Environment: real
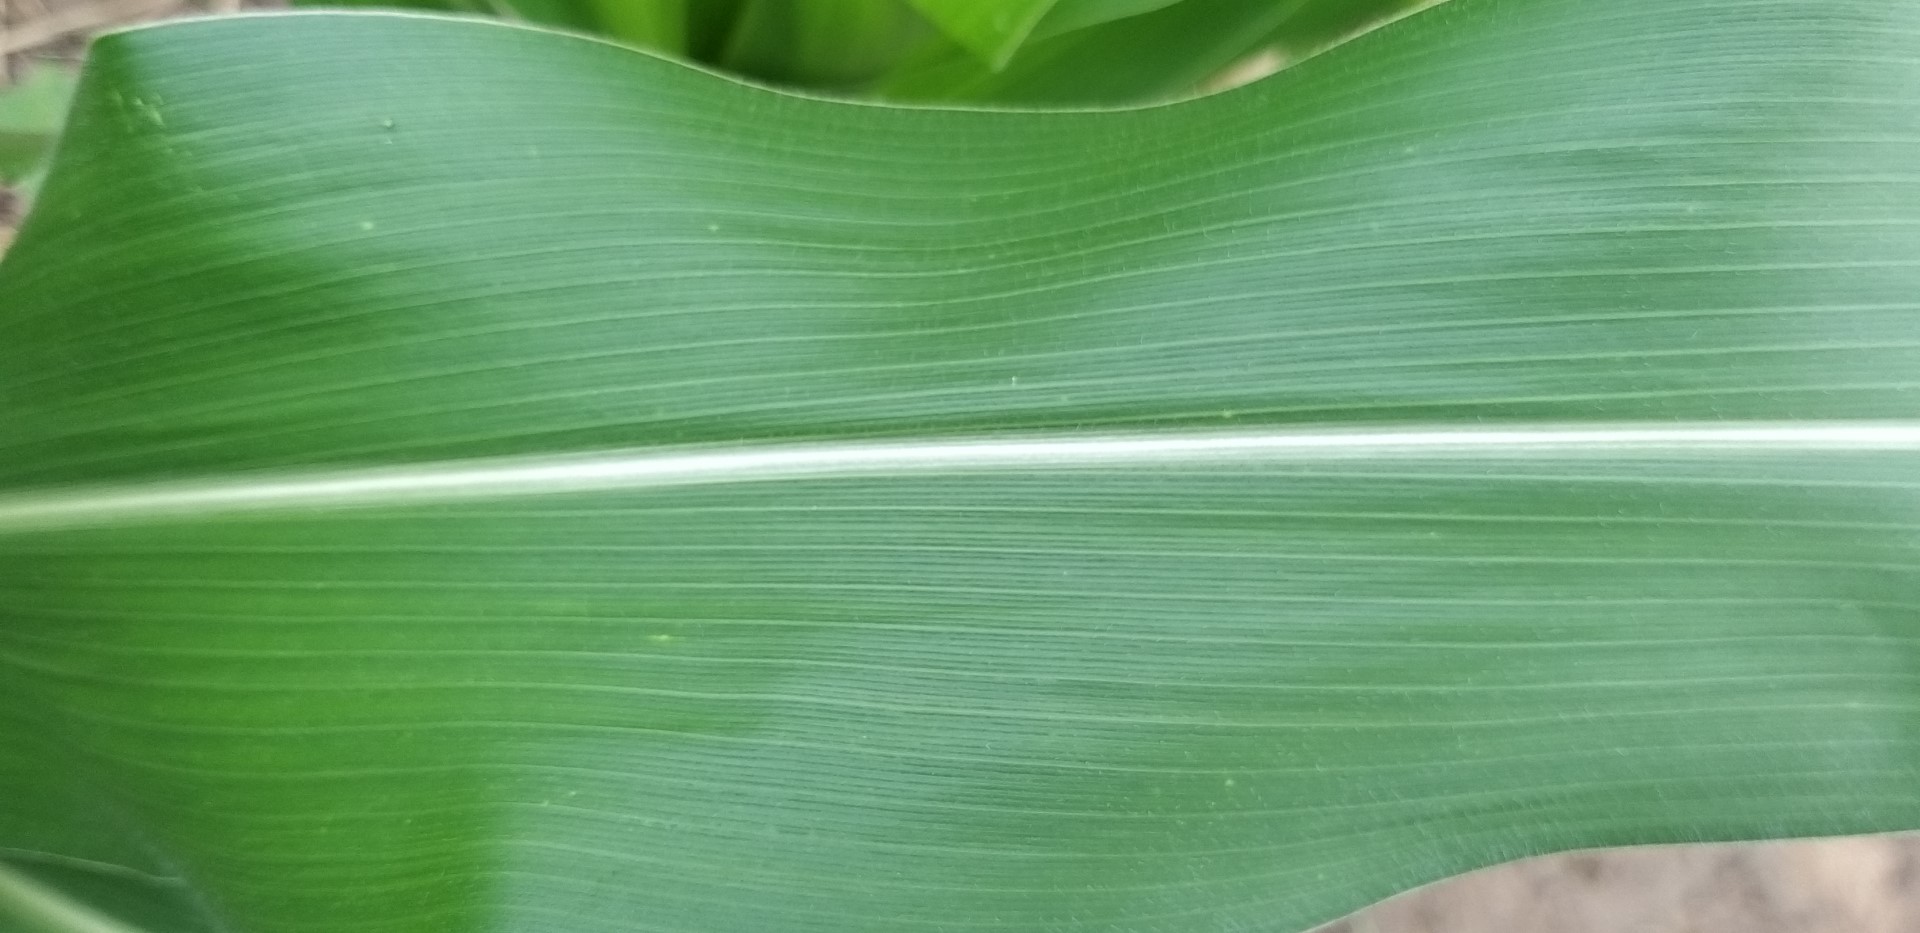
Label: healthy